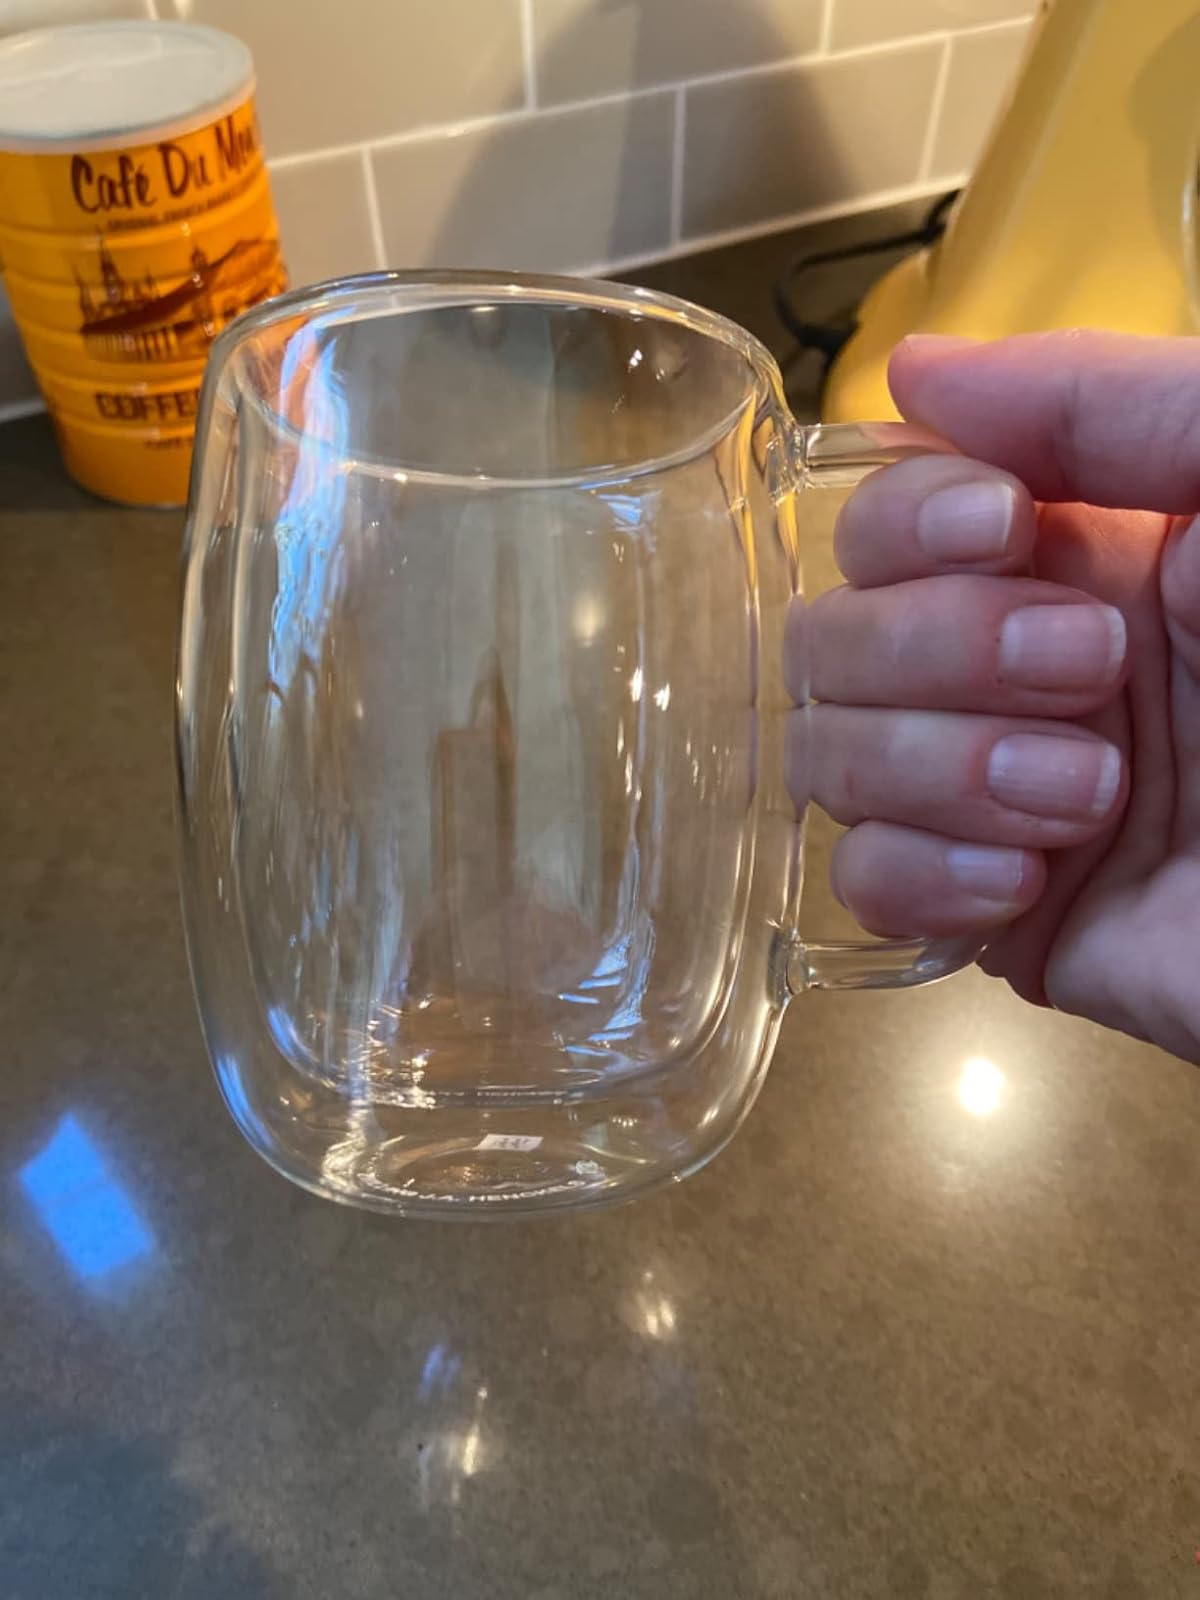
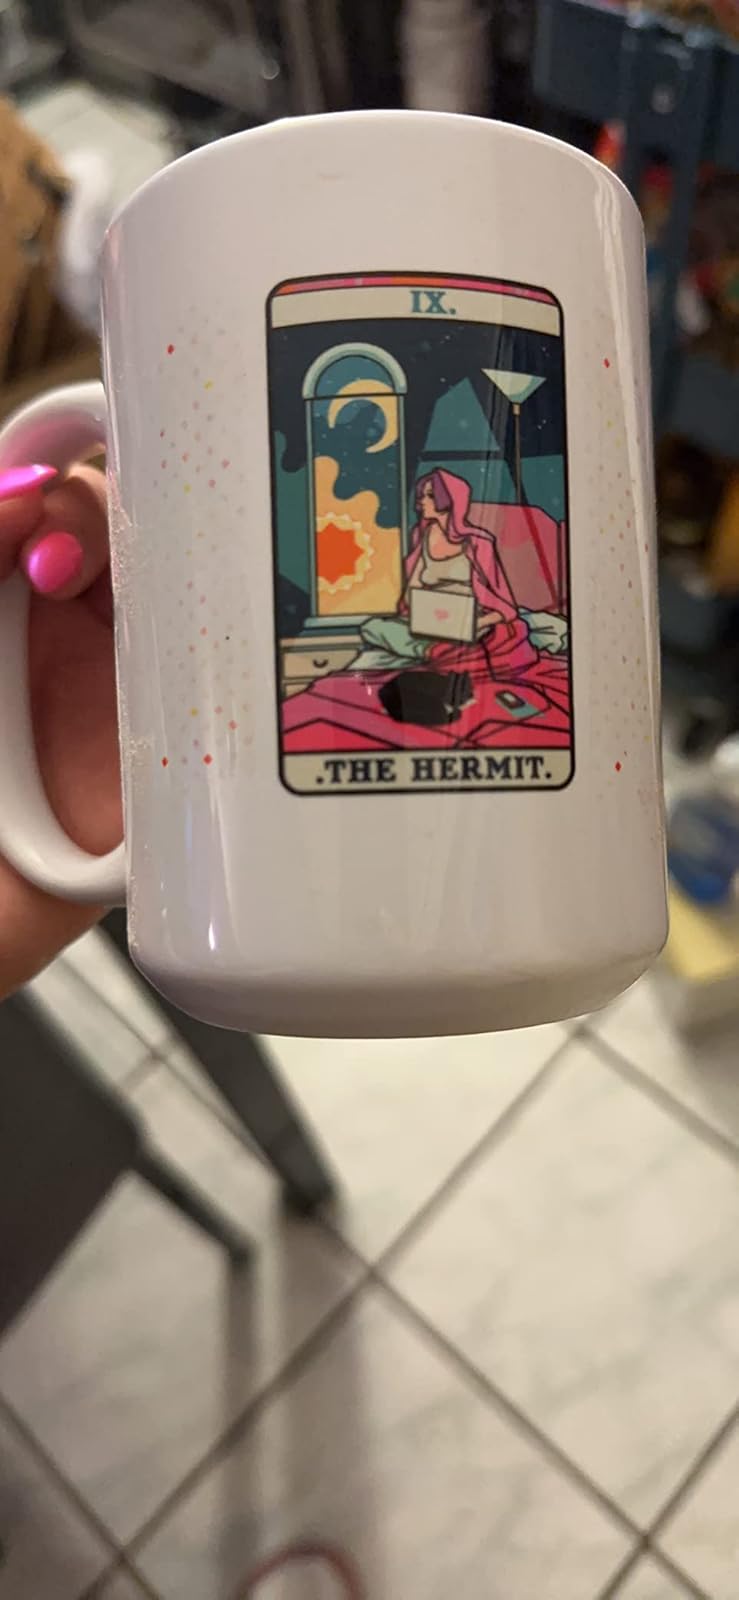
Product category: items_mug
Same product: no